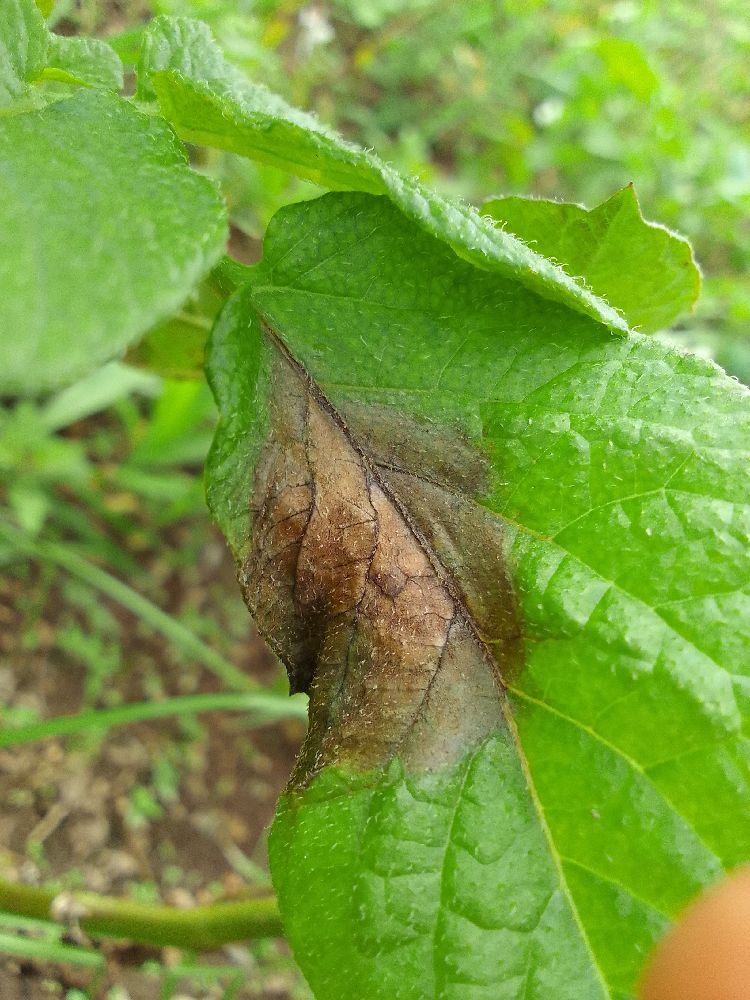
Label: Late blight